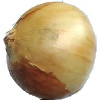
Label: white_onion